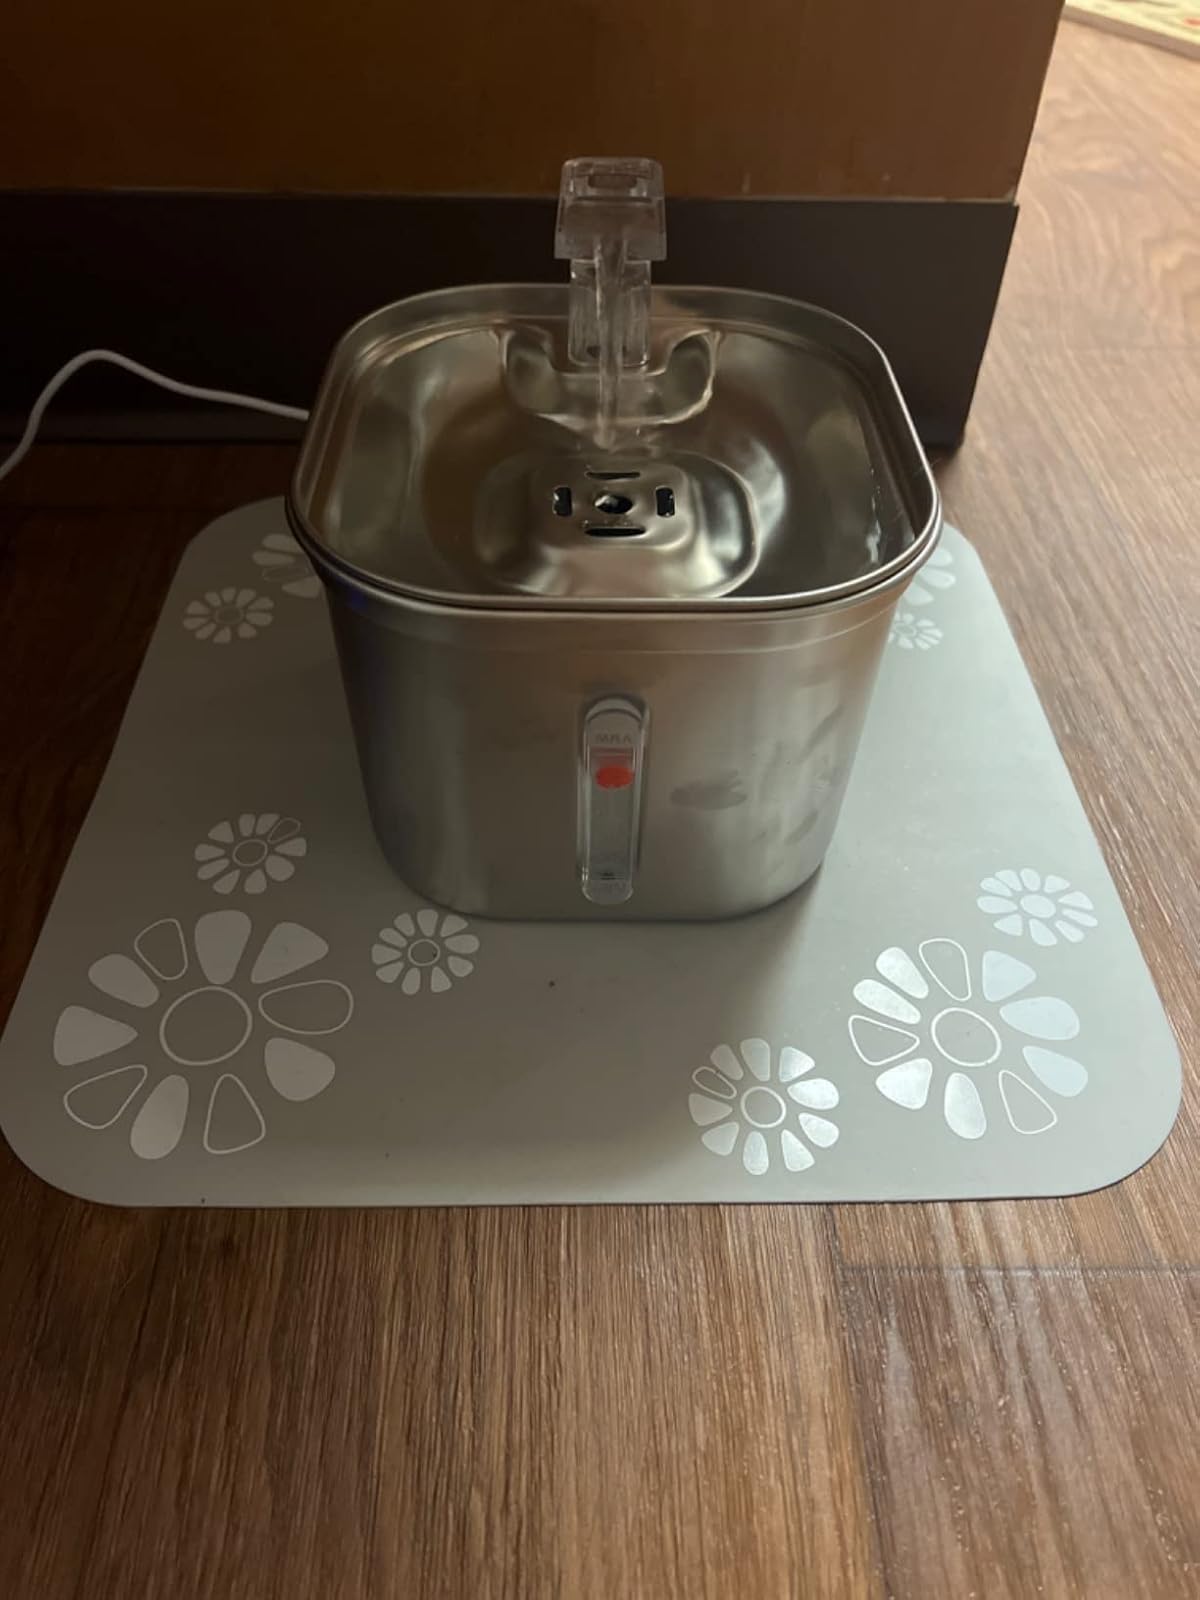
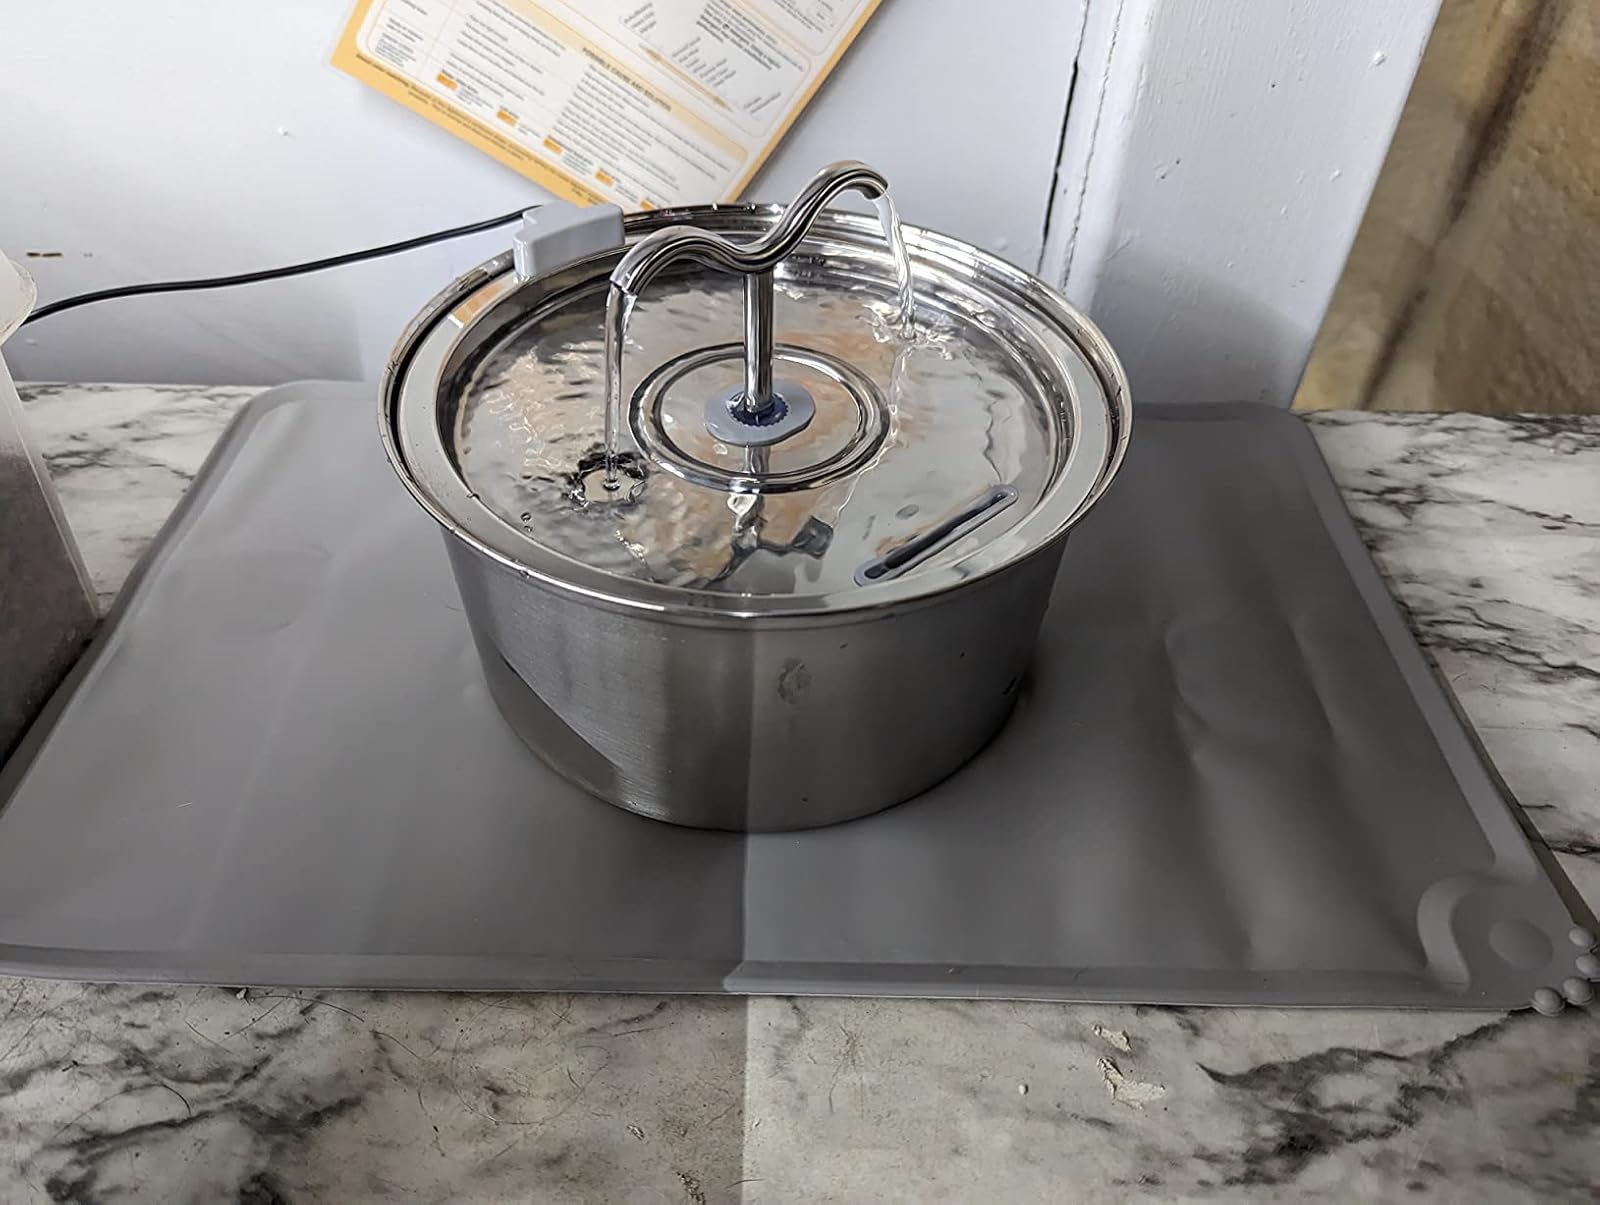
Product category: items_bowl
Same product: no